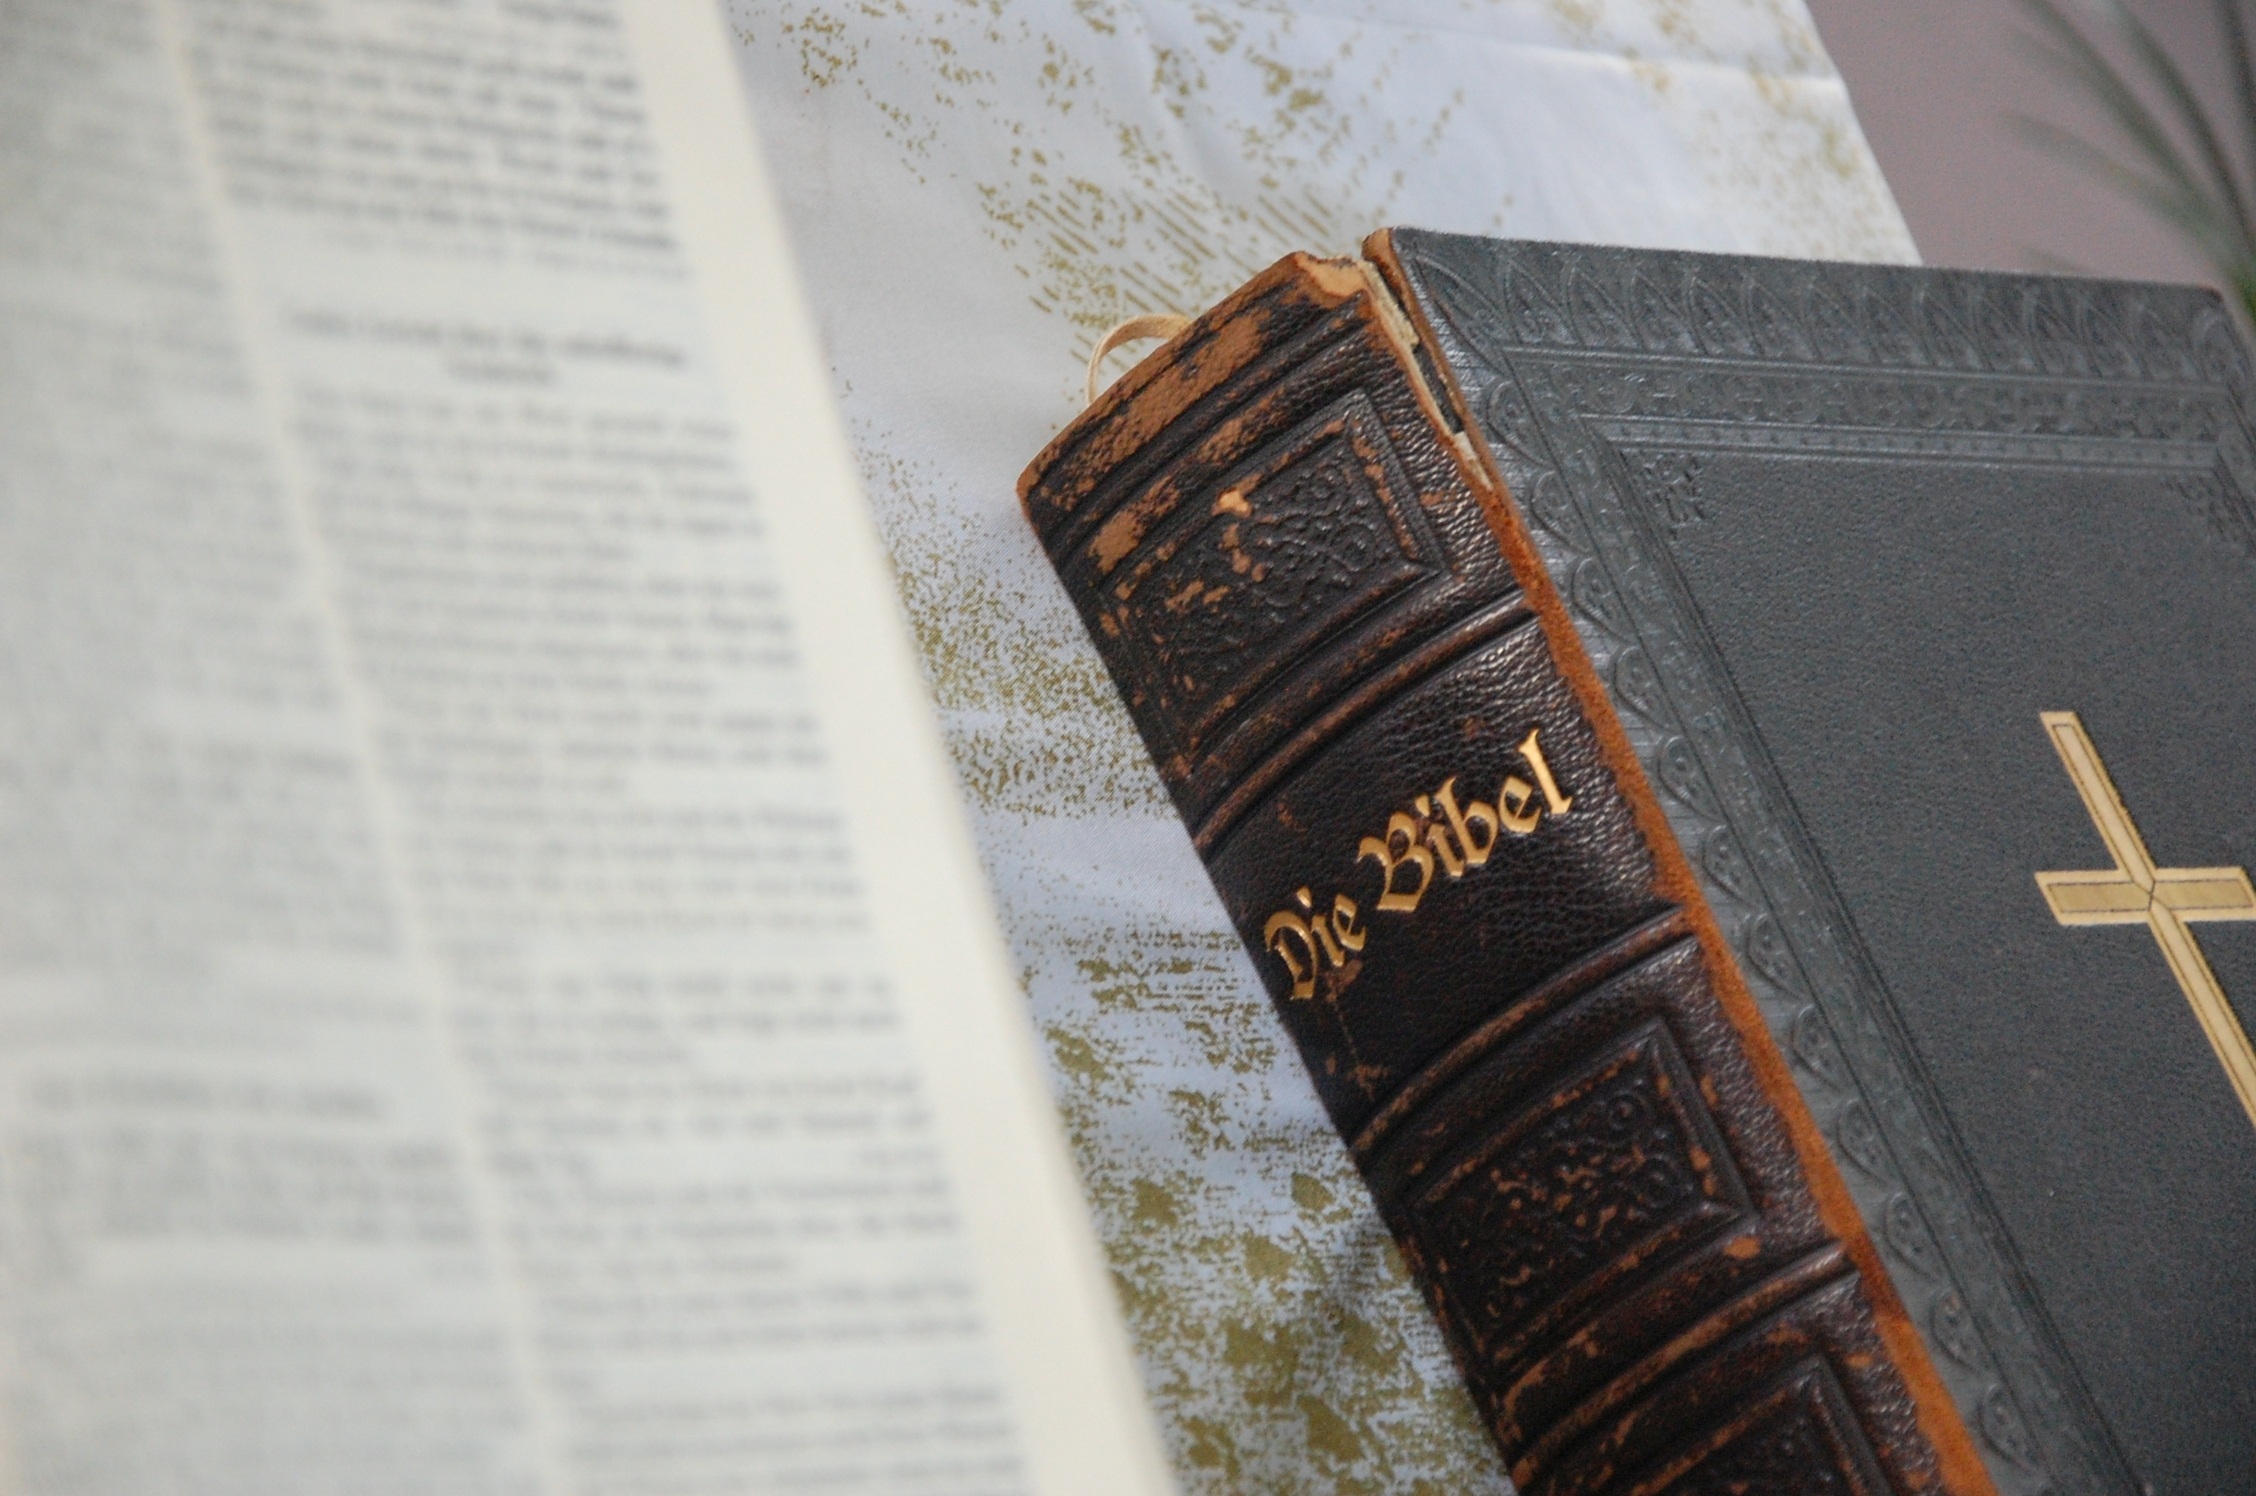
writing, old, religion, church, bible, brand, art, design, text, new, history, christianity, document, historically, word of god, holy scripture, antiquarian, front and back covers